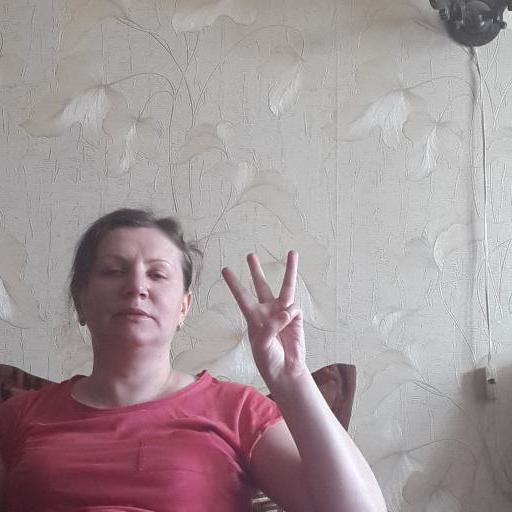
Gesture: three